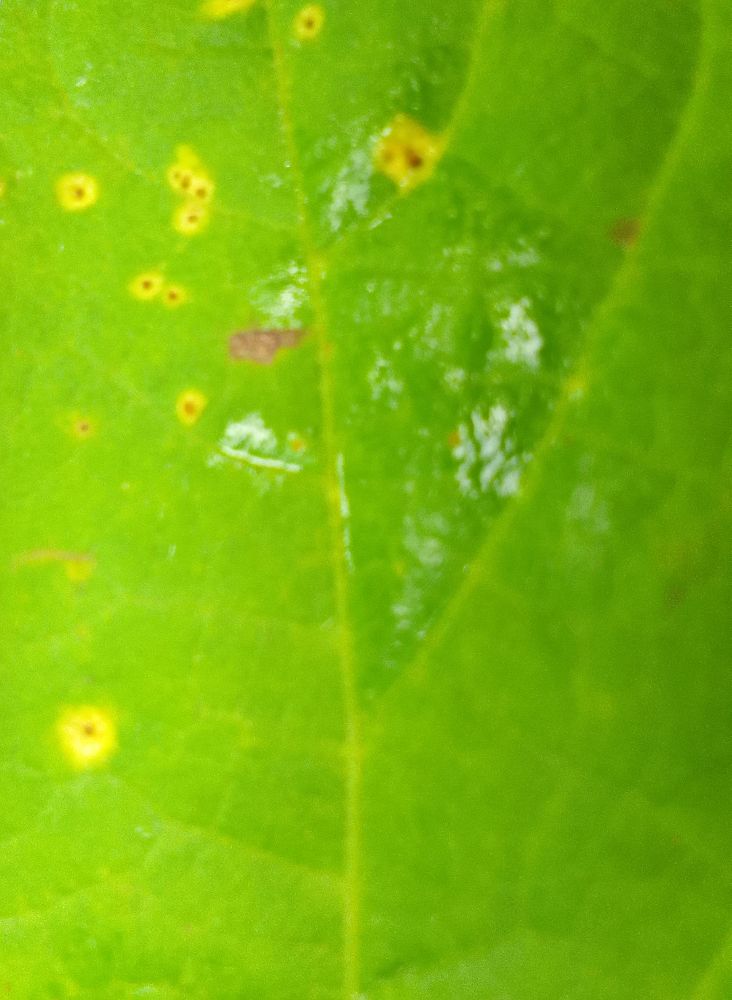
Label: rust